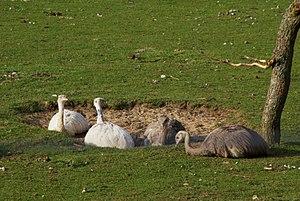
Rhea est un genre d'oiseaux de la famille des Rheidae regroupant les deux espèces actuelles de nandous. Le nom de Rhéa vient d'une figure mythologique grecque, épouse de Cronos et mère de Zeus.